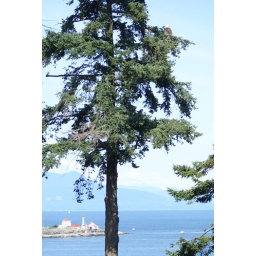
Mainland mountains in distance, Entrance Island lighthouse